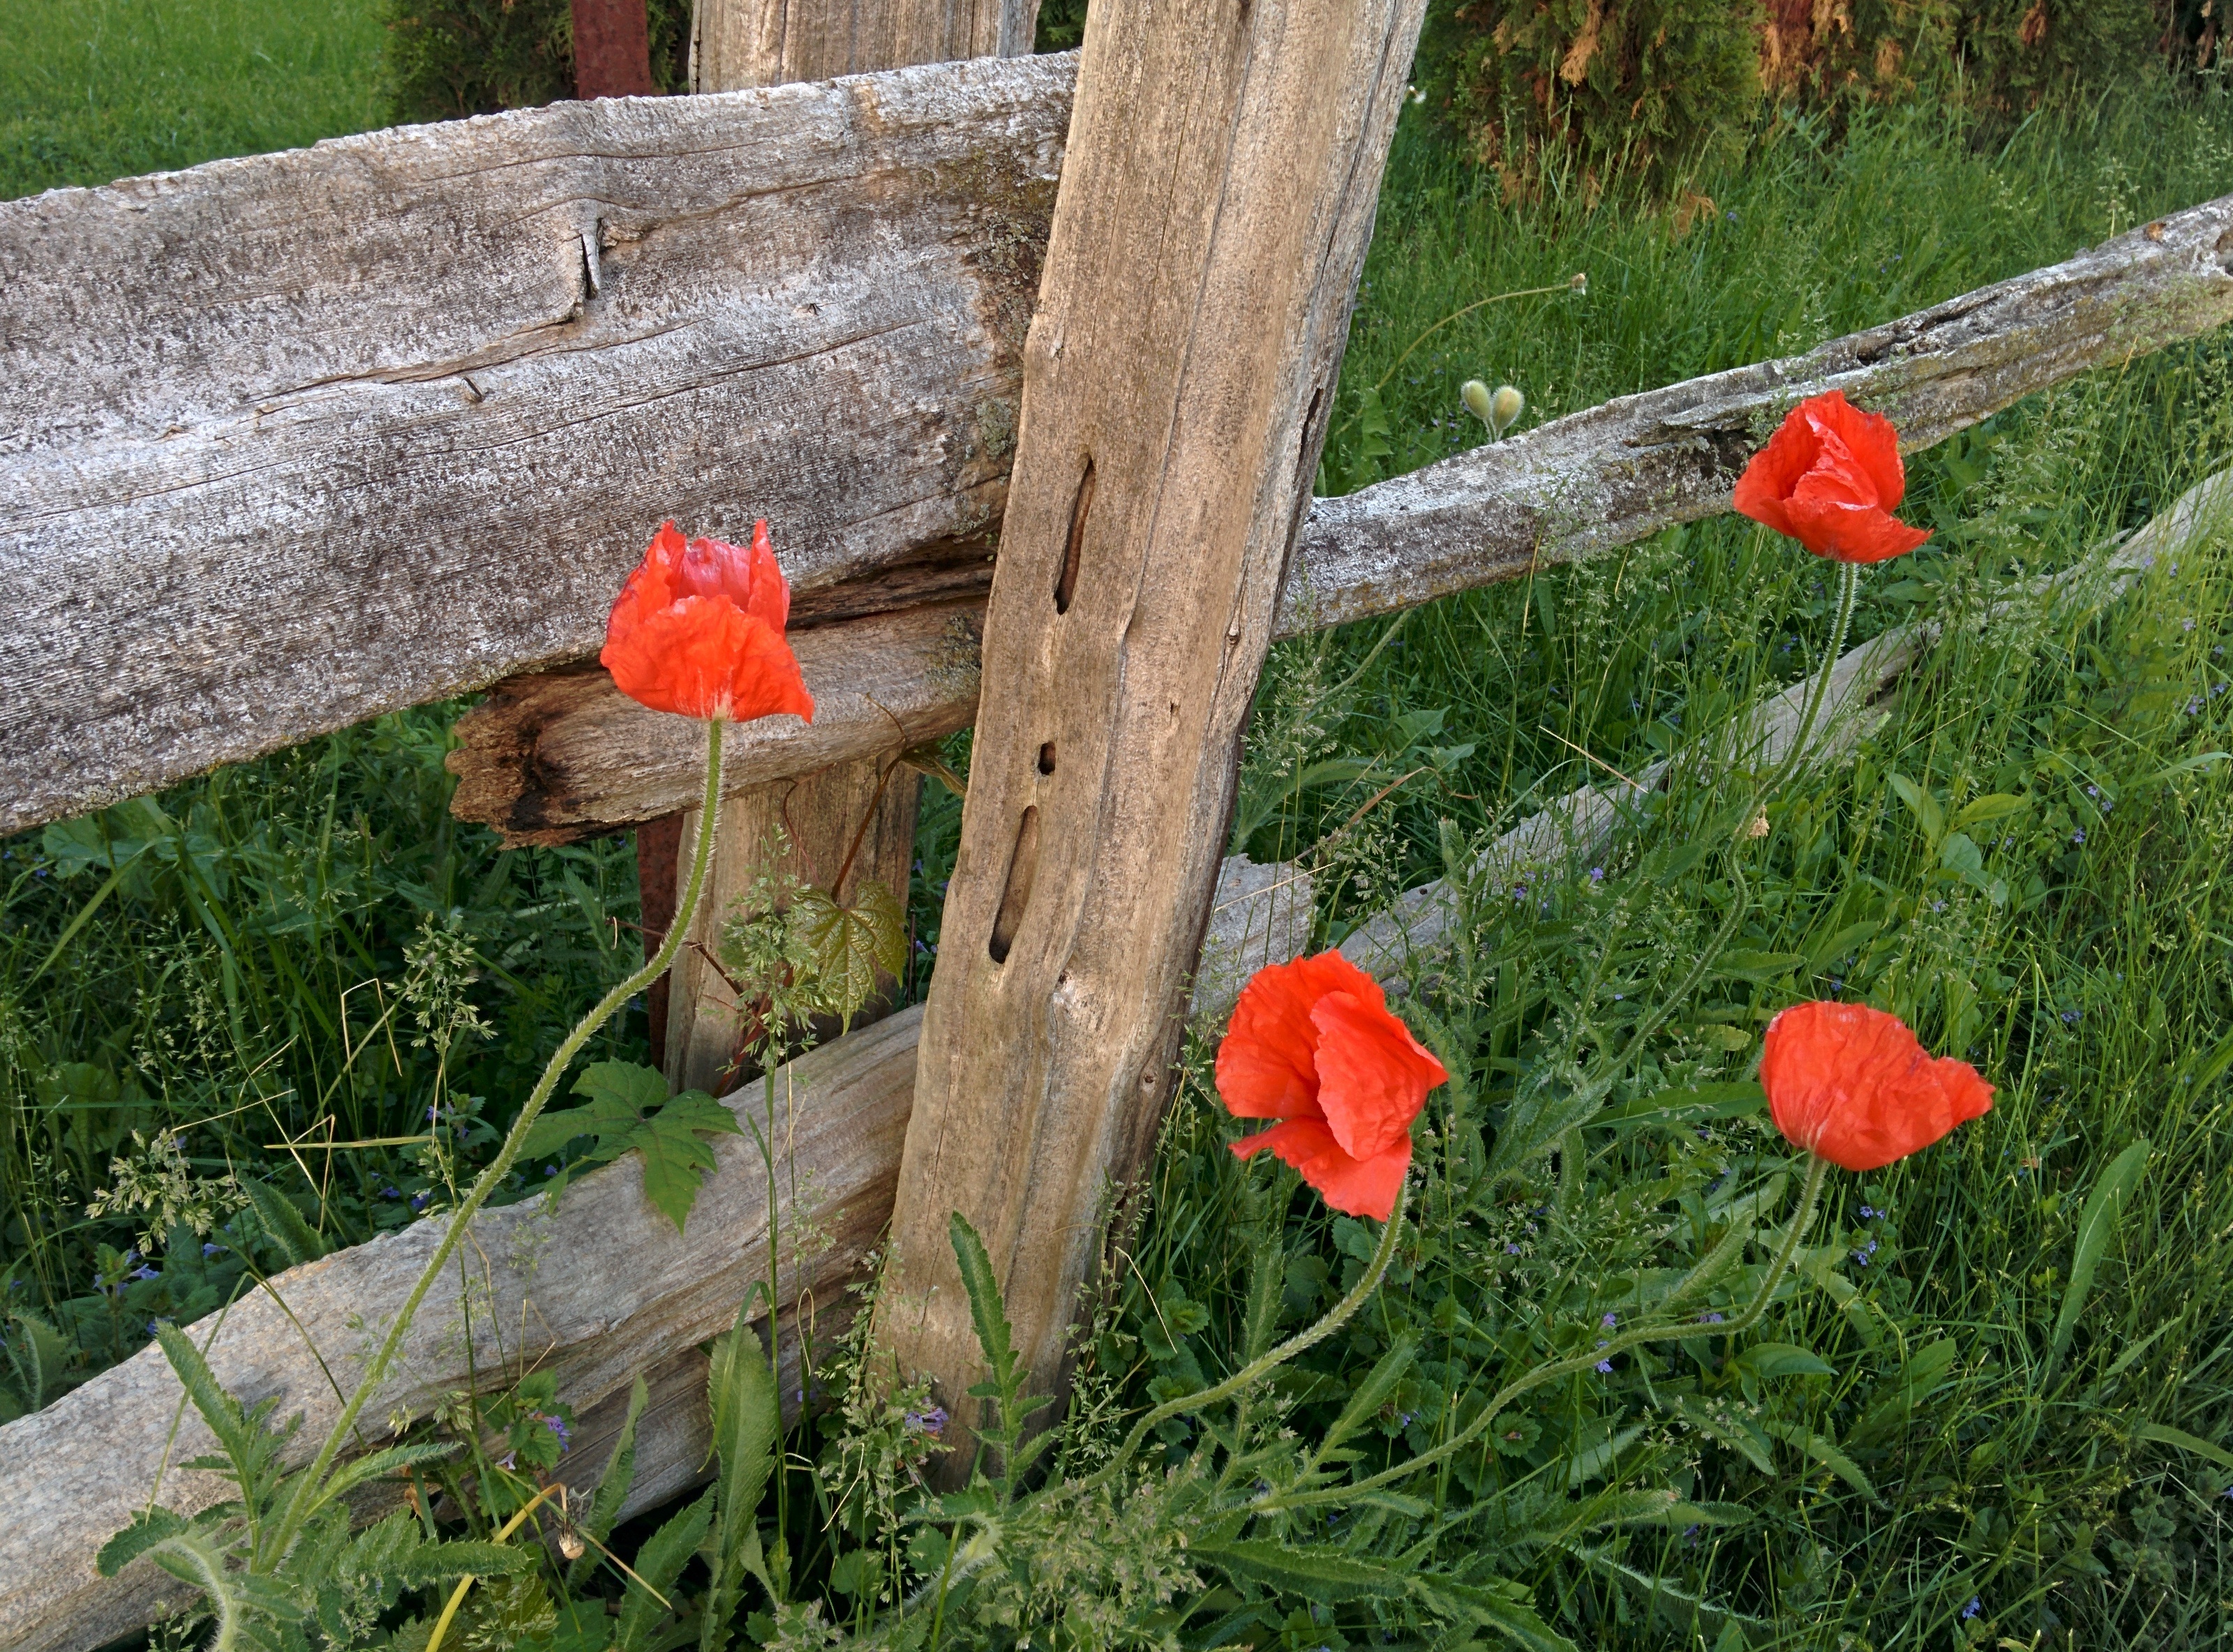
nature, grass, fence, plant, wood, lawn, leaf, flower, petal, green, red, backyard, blooming, garden, outdoors, poppies, yard, flowering plant, land plant